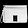
Label: Bag